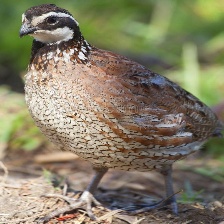
Species: MASKED BOBWHITE
Scientific name: COLINUS VIRGINIANUS RIDGWAYI
ImageNet parent category: quail